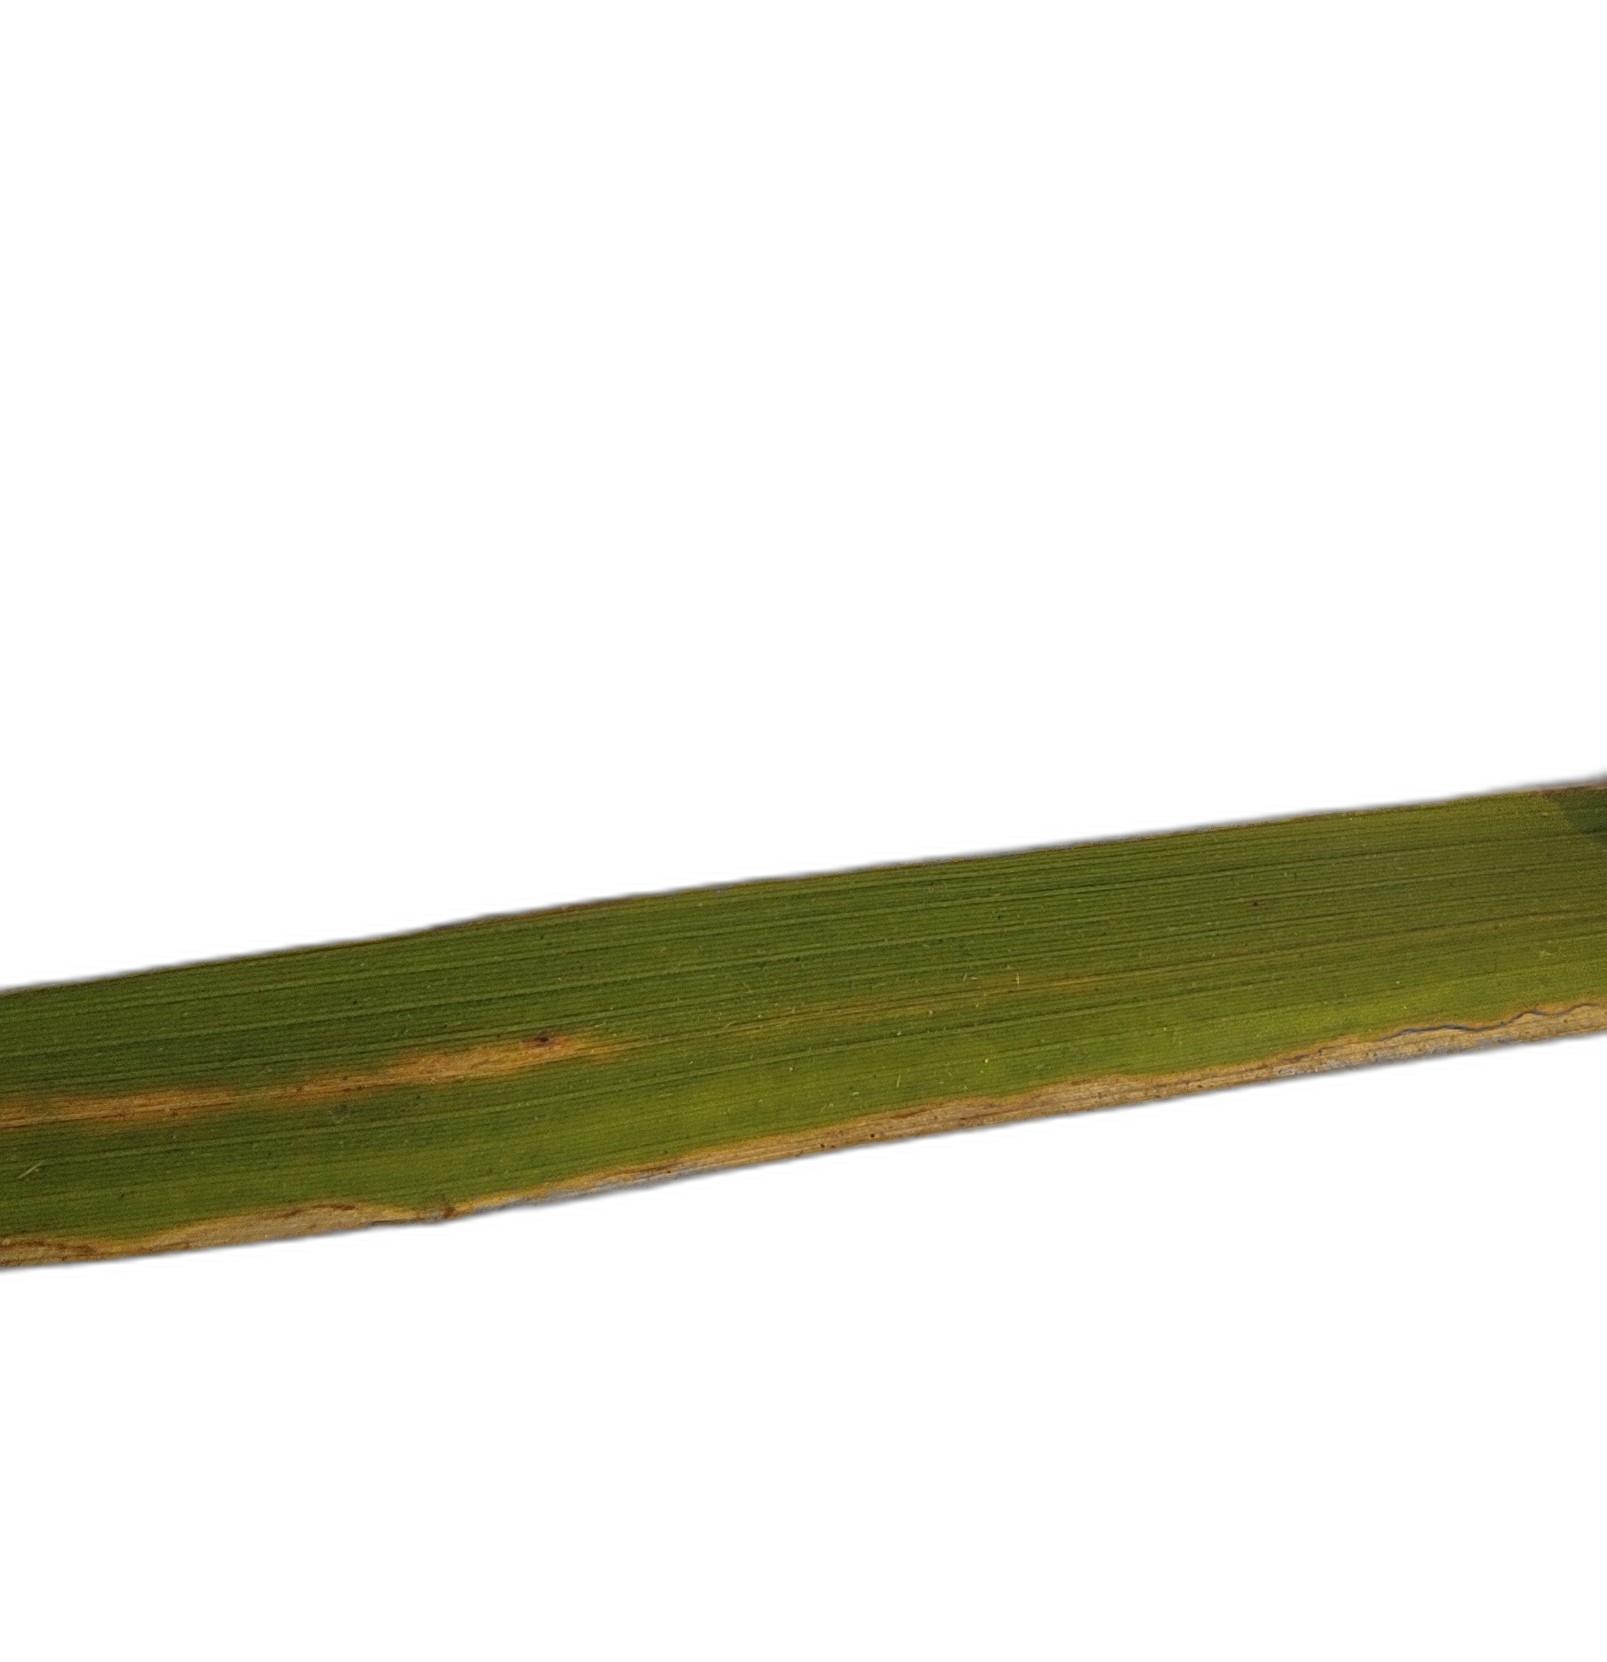
Label: Leaf Scald